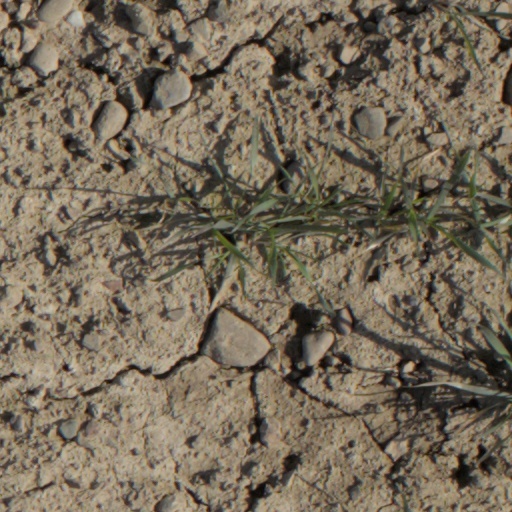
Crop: wheat